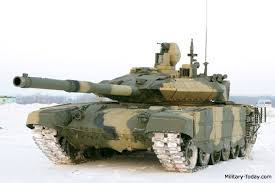
Label: T-90